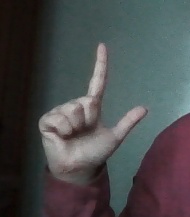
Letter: laam